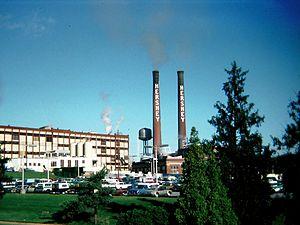
Hershey's est une entreprise agro-alimentaire américaine spécialisée dans la fabrication de confiseries. Outre ses propres recettes, elle fabrique pour le compte de Nestlé certaines marques destinées au marché nord-américain, telles que Smarties ou Kit Kat. L'entreprise possède une filiale qui produit les réglisses Twizzlers, la Y&S Candies Inc., qu'elle a achetée en 1977.